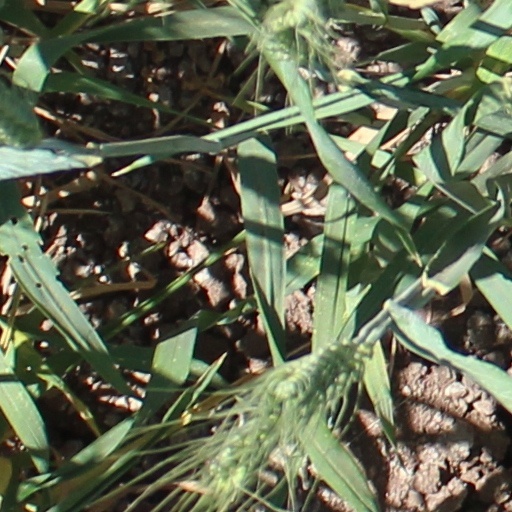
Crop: wheat